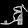
Label: Sandal